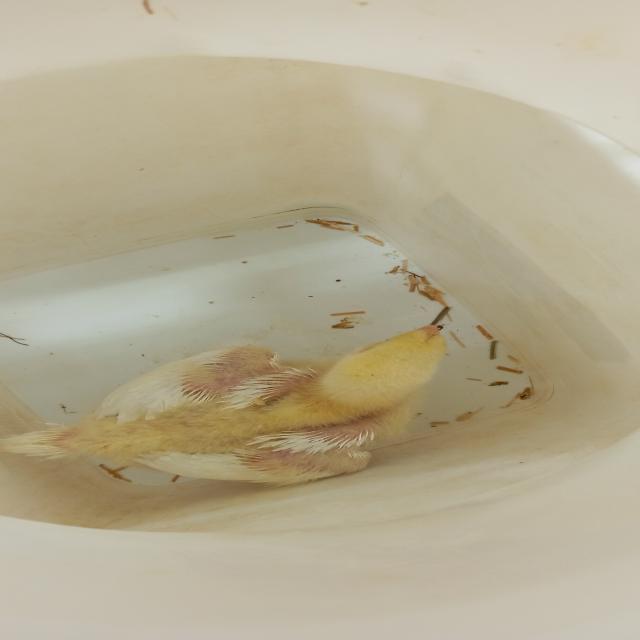
Weight: 413 g